Scimitar antenna

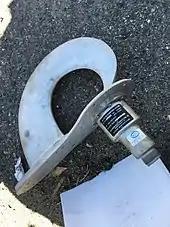
Antenna for the AN/ALA-15(V) jammer of a B-52

Military aircraft, typically long-range bombers in the 1960s, sometimes used VHF jamming to disrupt the voice communications of interceptor aircraft. This jamming required broadband, omnidirectional antennas, such as the scimitar.